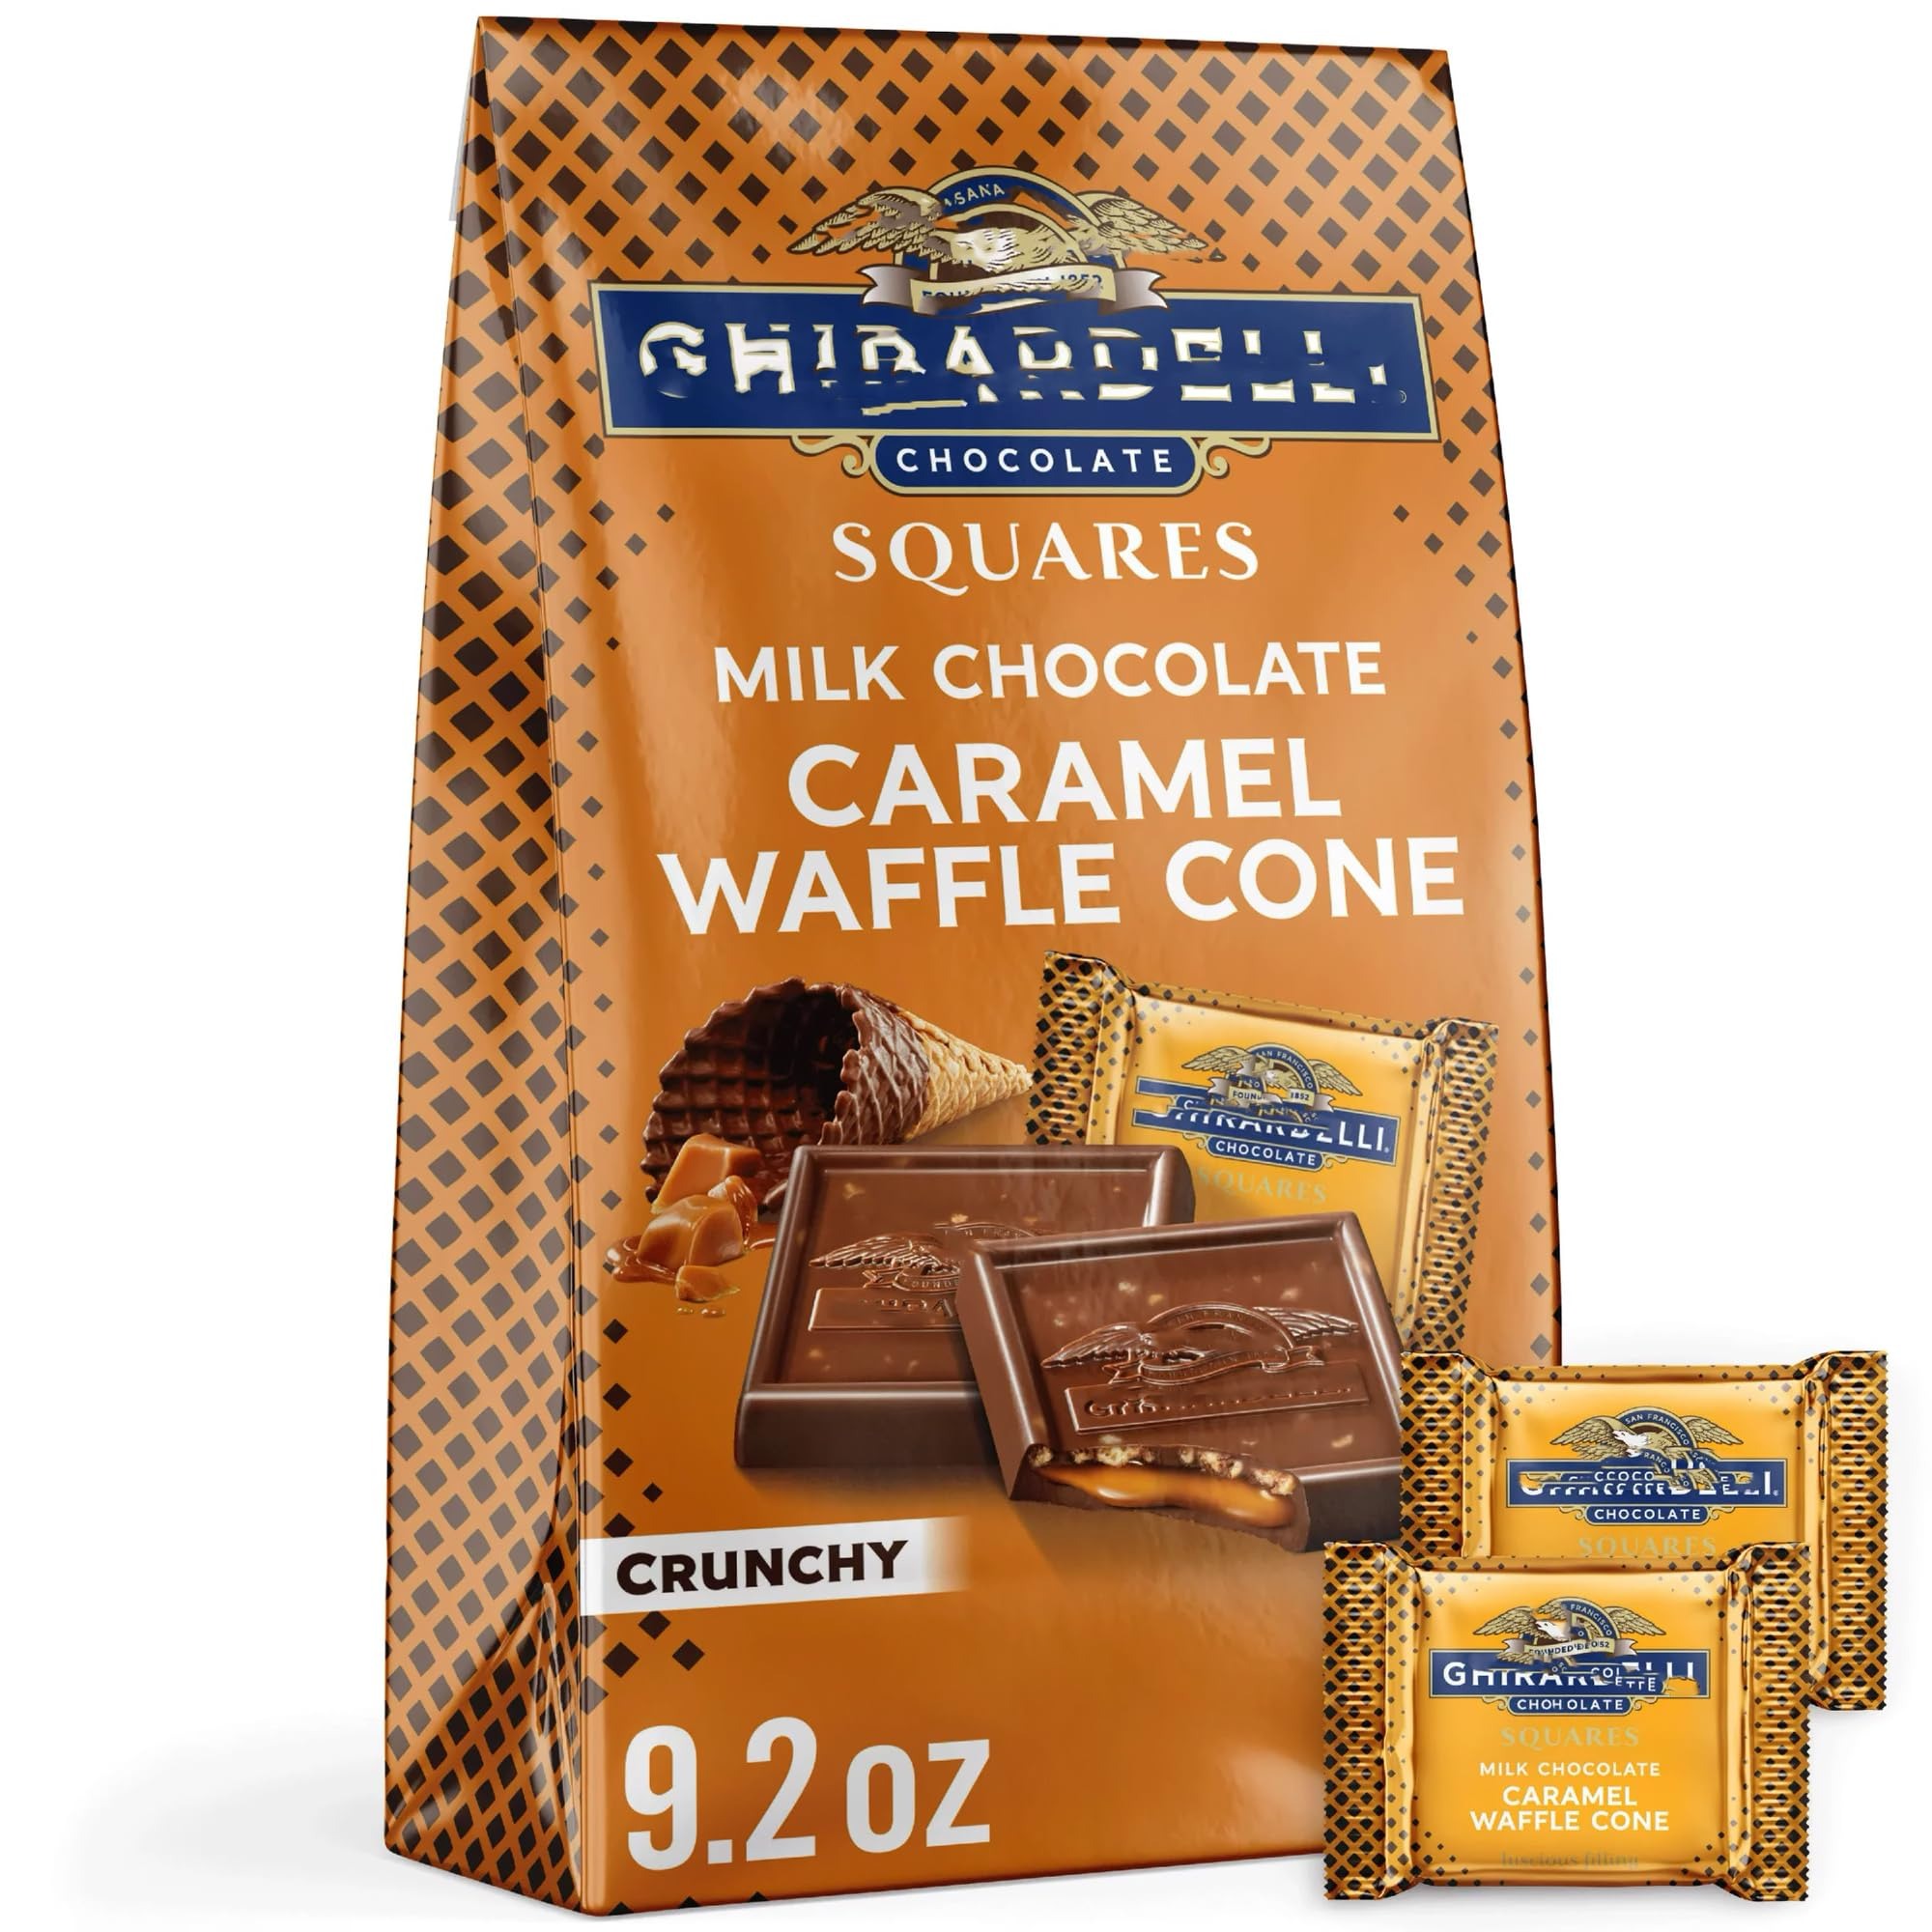
Item Name: 〜G∿H∿I∿R∿A∿R∿D∿E∿L∿L∿I〜 Milk Chocolate Candy Caramel Waffle Cone, 9.2 oz Bag
Bullet Point 1: One (1) 9.2 Oz bag hocolate Caramel Waffle Cone Squares
Bullet Point 2: Luscious caramel filling surrounded by rich milk chocolate with crunchy waffle cone pieces
Bullet Point 3: Savor these milk chocolate caramel waffle cone squares anytime or give them as a gift
Bullet Point 4: This bag of heart shaped chocolate is great for sharing with friends
Bullet Point 5: Made with high-quality ingredients for a delicious treat
Bullet Point 6: 100% original, the trademark or description was edited for the complains policies with the brands. (these are in perfect condition)
Bullet Point 7: Product is certified kosher
Product Description: Milk Chocolate, Individually wrapped with sweet touch to your day on their own and offer a delicious twist to s'mores and other desserts for something special. Share the sweet moments of joy and delight with someone close to your heart when you give these chocolate caramel candy squares as a gift. Luscious, buttery caramel fills the rich milk chocolate with crunchy waffle cone pieces, for an indulgent treat with every square. Individually wrapped chocolate squares are easy to share or enjoy one at a time.
Value: 9.2
Unit: Ounce

Price: 5.4